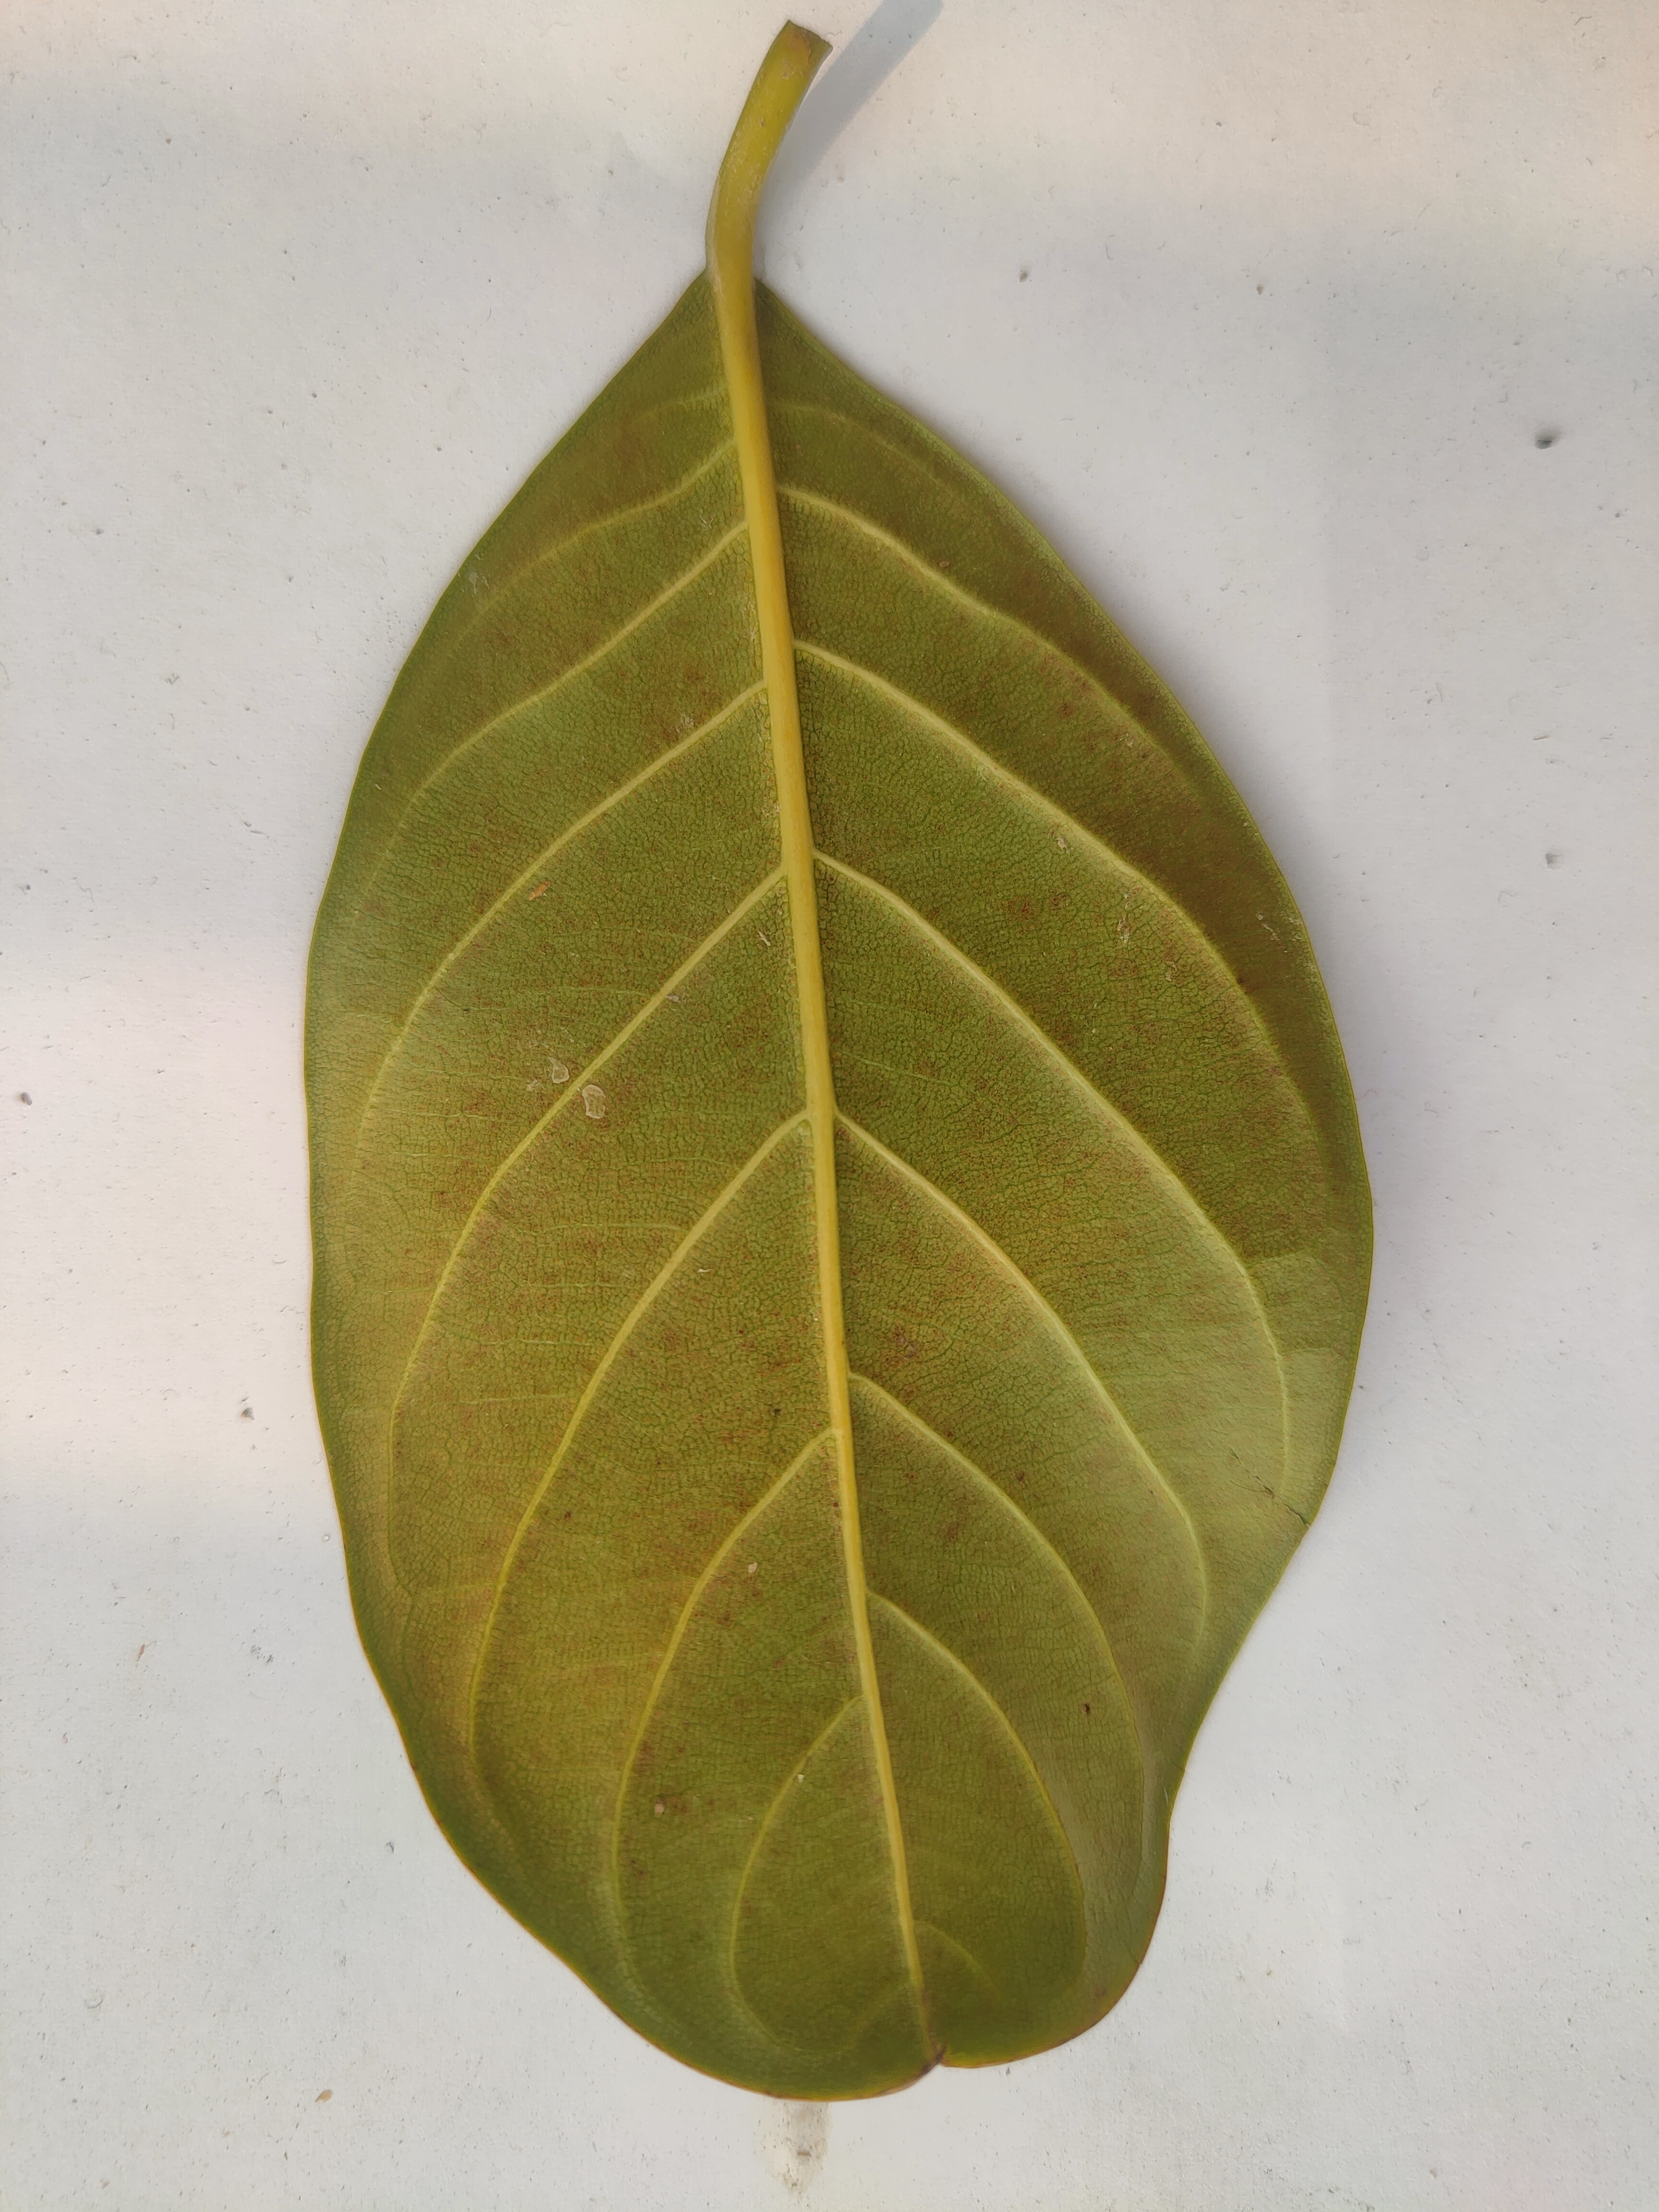
Leaf variety: Jackfruit